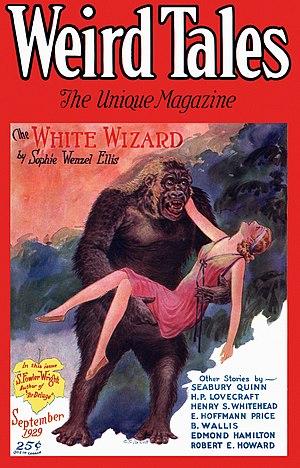
Sophie Wenzel Ellis, née le 22 juillet 1893 à Memphis dans le Tennessee et morte en juin 1984, est une écrivaine américaine. C'est l'une des premières écrivaines à avoir publié des nouvelles de science-fiction dans des magazines pulp.